Marcela Joglová

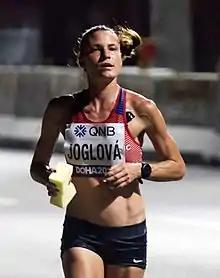

Marcela Joglová (born 27 July 1987) is a Czech former long-distance runner. She took part in the women's marathon at the 2020 Summer Olympics.